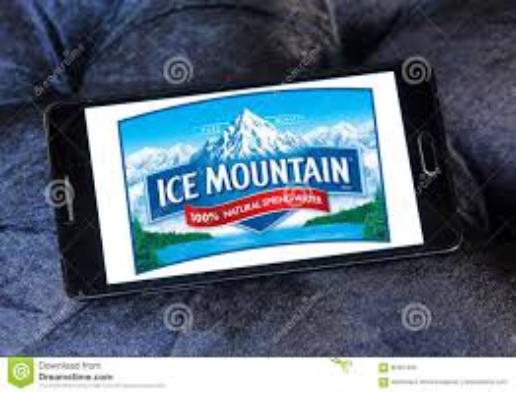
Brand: Ice Mountain
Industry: Food